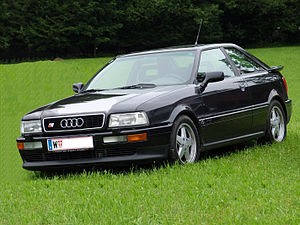
Audi Coupé B3 / Modelhistorie
Audi Coupé B3 var en sportscoupéudgave af Audi 80 B3. Bilen var i produktion mellem efteråret 1988 og slutningen af 1996.